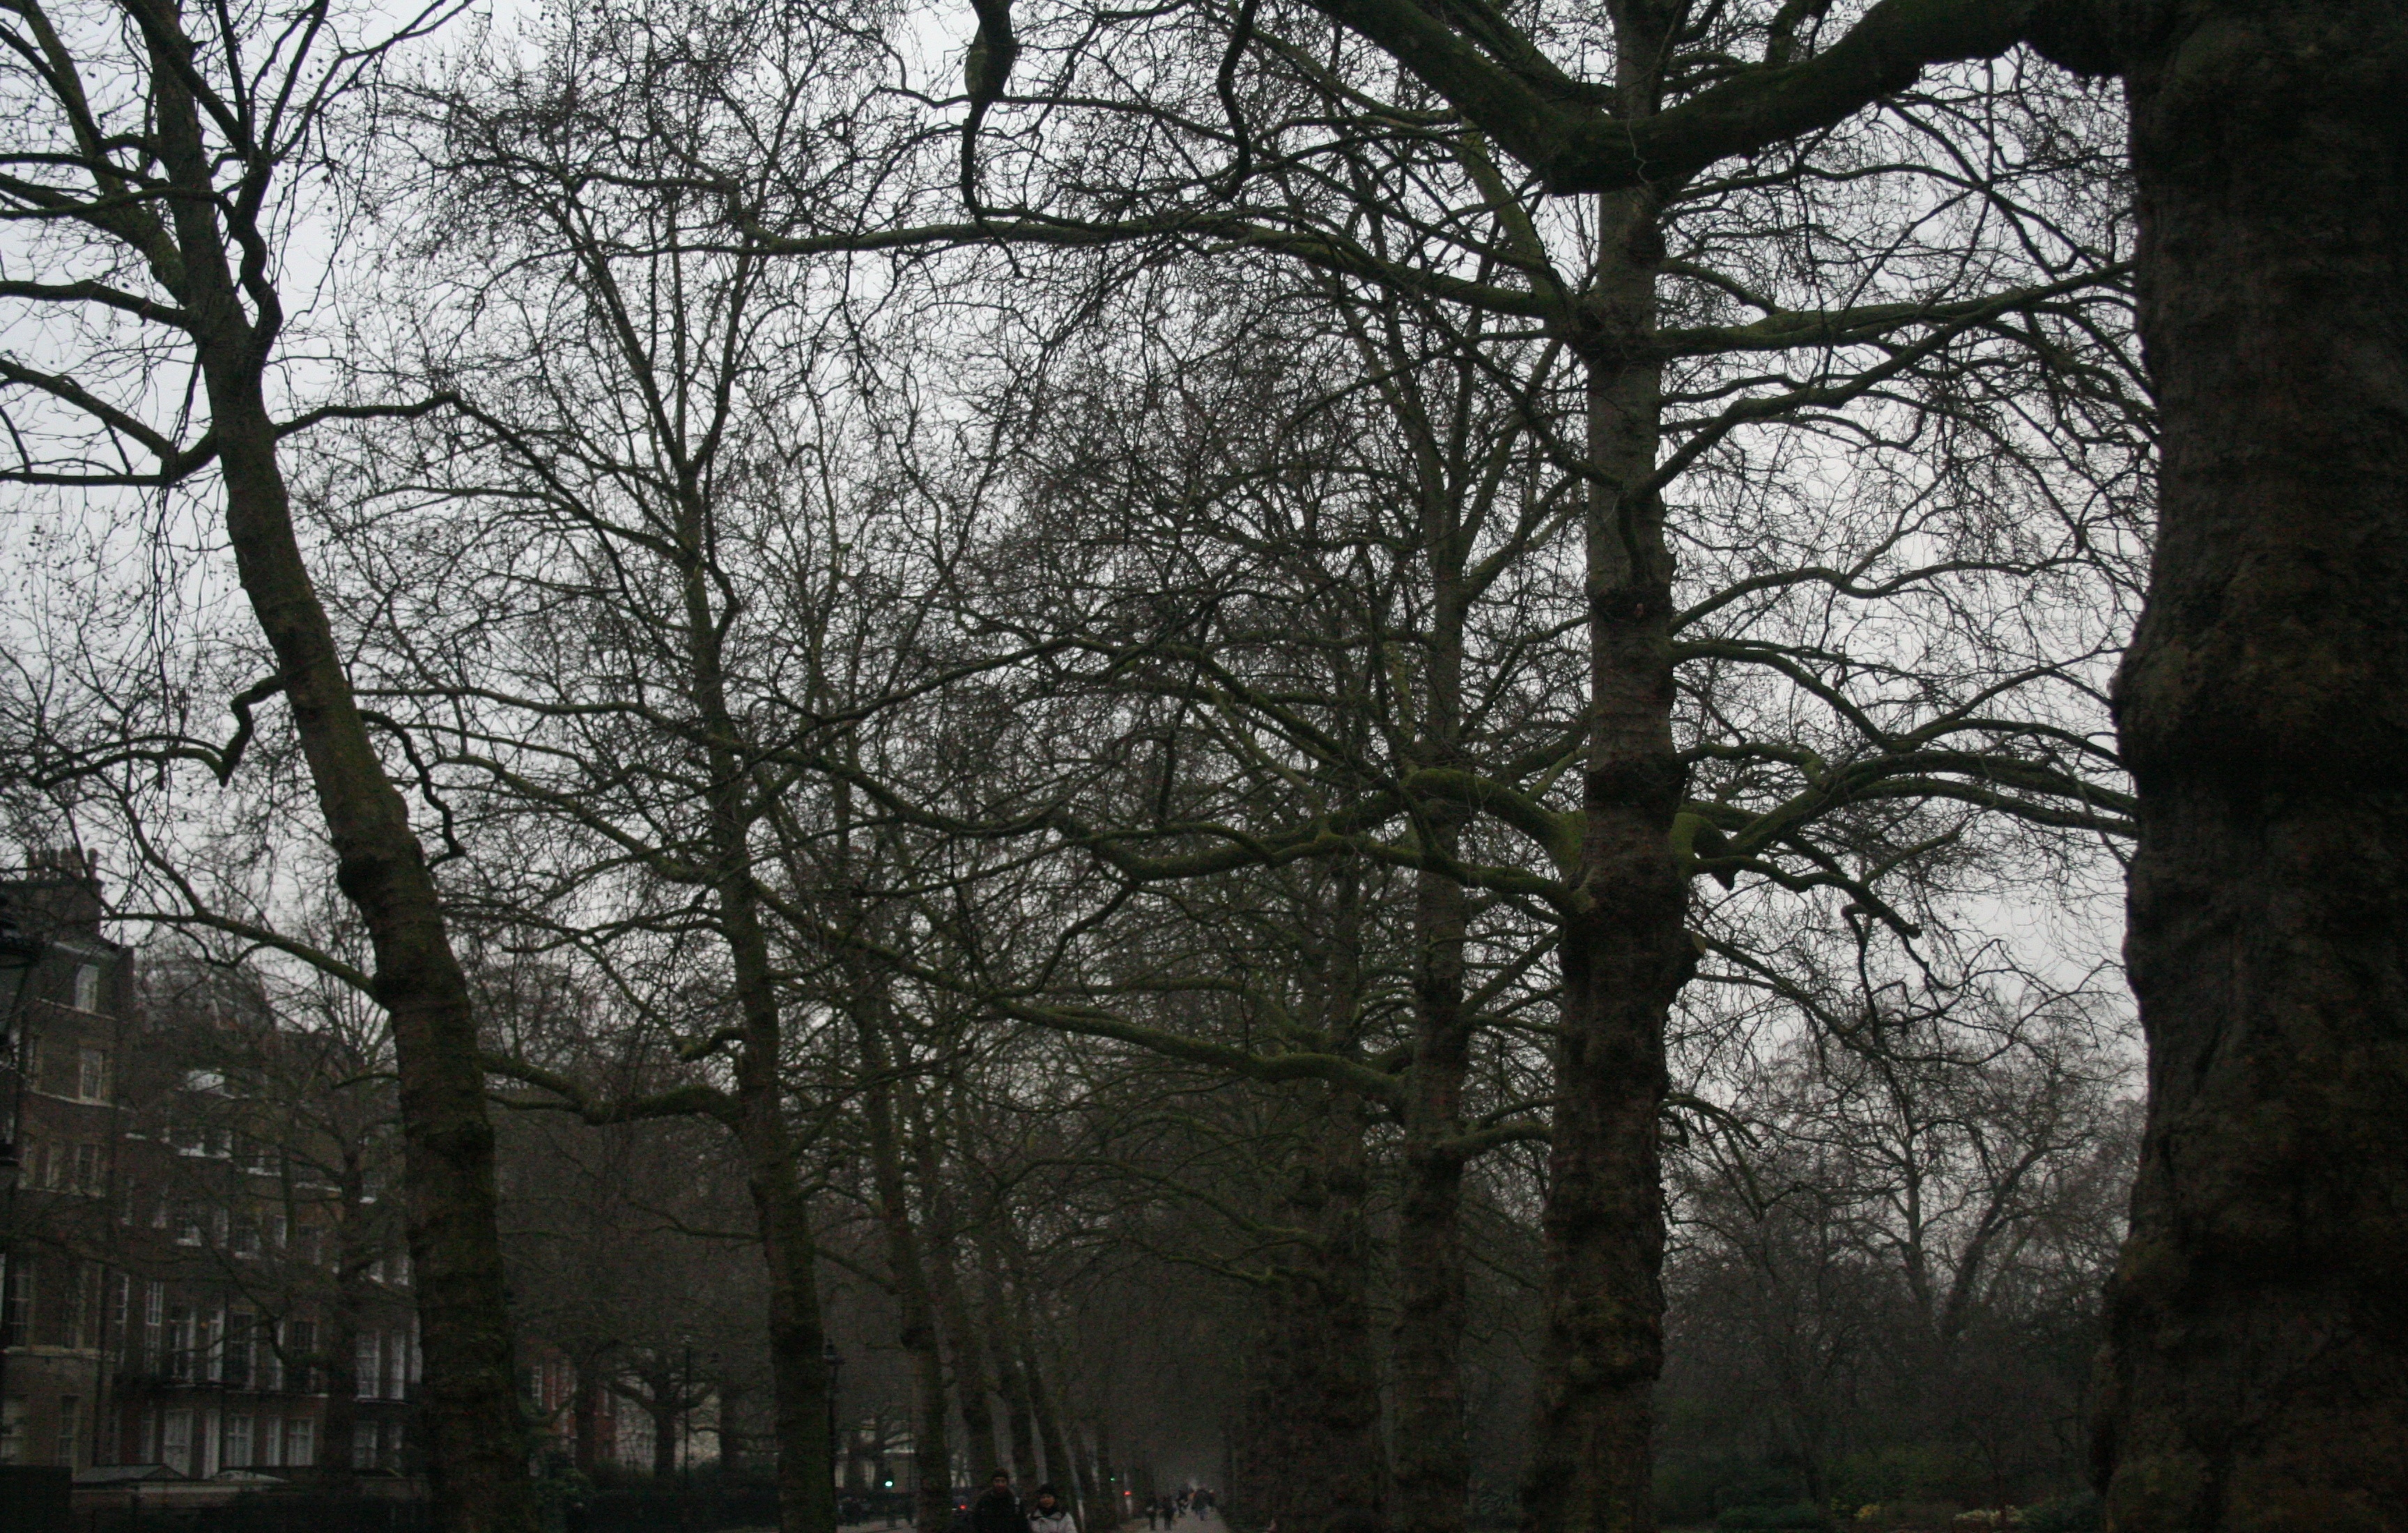
tree, forest, branch, snow, winter, black and white, plant, sunlight, leaf, flower, autumn, weather, monochrome, season, woodland, monochrome photography, atmospheric phenomenon, woody plant